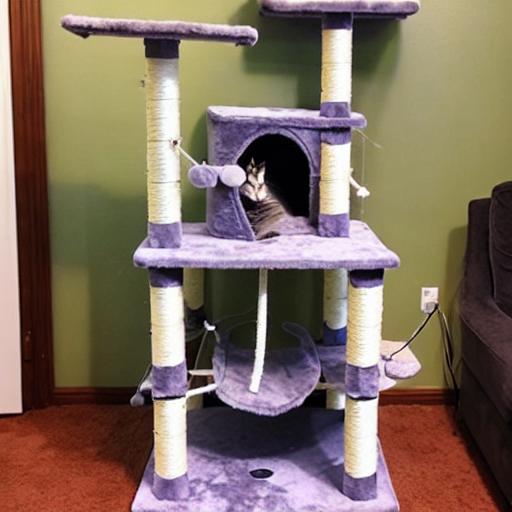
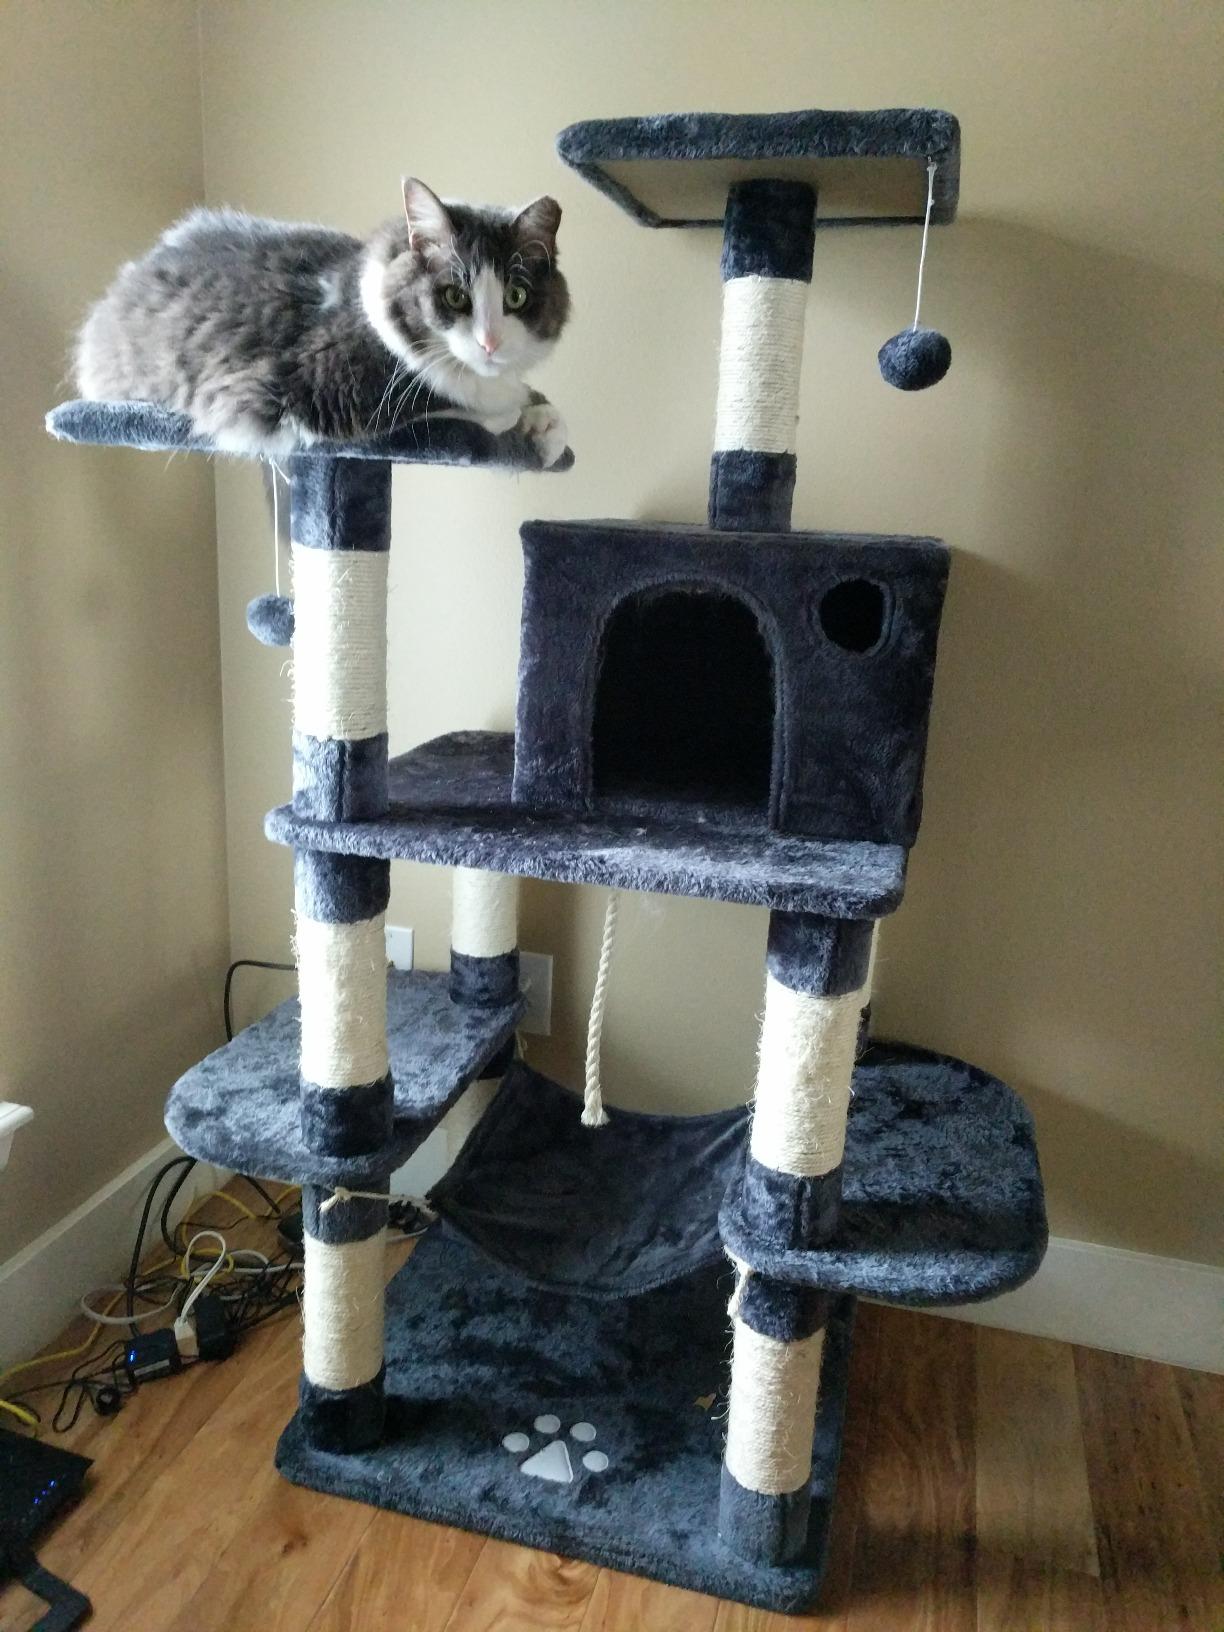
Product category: items_cat tree
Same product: no